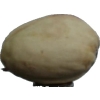
Label: pistachio